Concentrated animal feeding operation

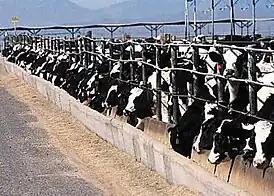
Manure discharge from CAFOs like this one can negatively impact water quality.

The EPA has focused on regulating CAFOs because they generate millions of tons of manure every year. When improperly managed, the manure can pose substantial risks to the environment and public health. In order to manage their waste, CAFO operators have developed agricultural wastewater treatment plans. The most common type of facility used in these plans, the anaerobic lagoon, has significantly contributed to environmental and health problems attributed to the CAFO.